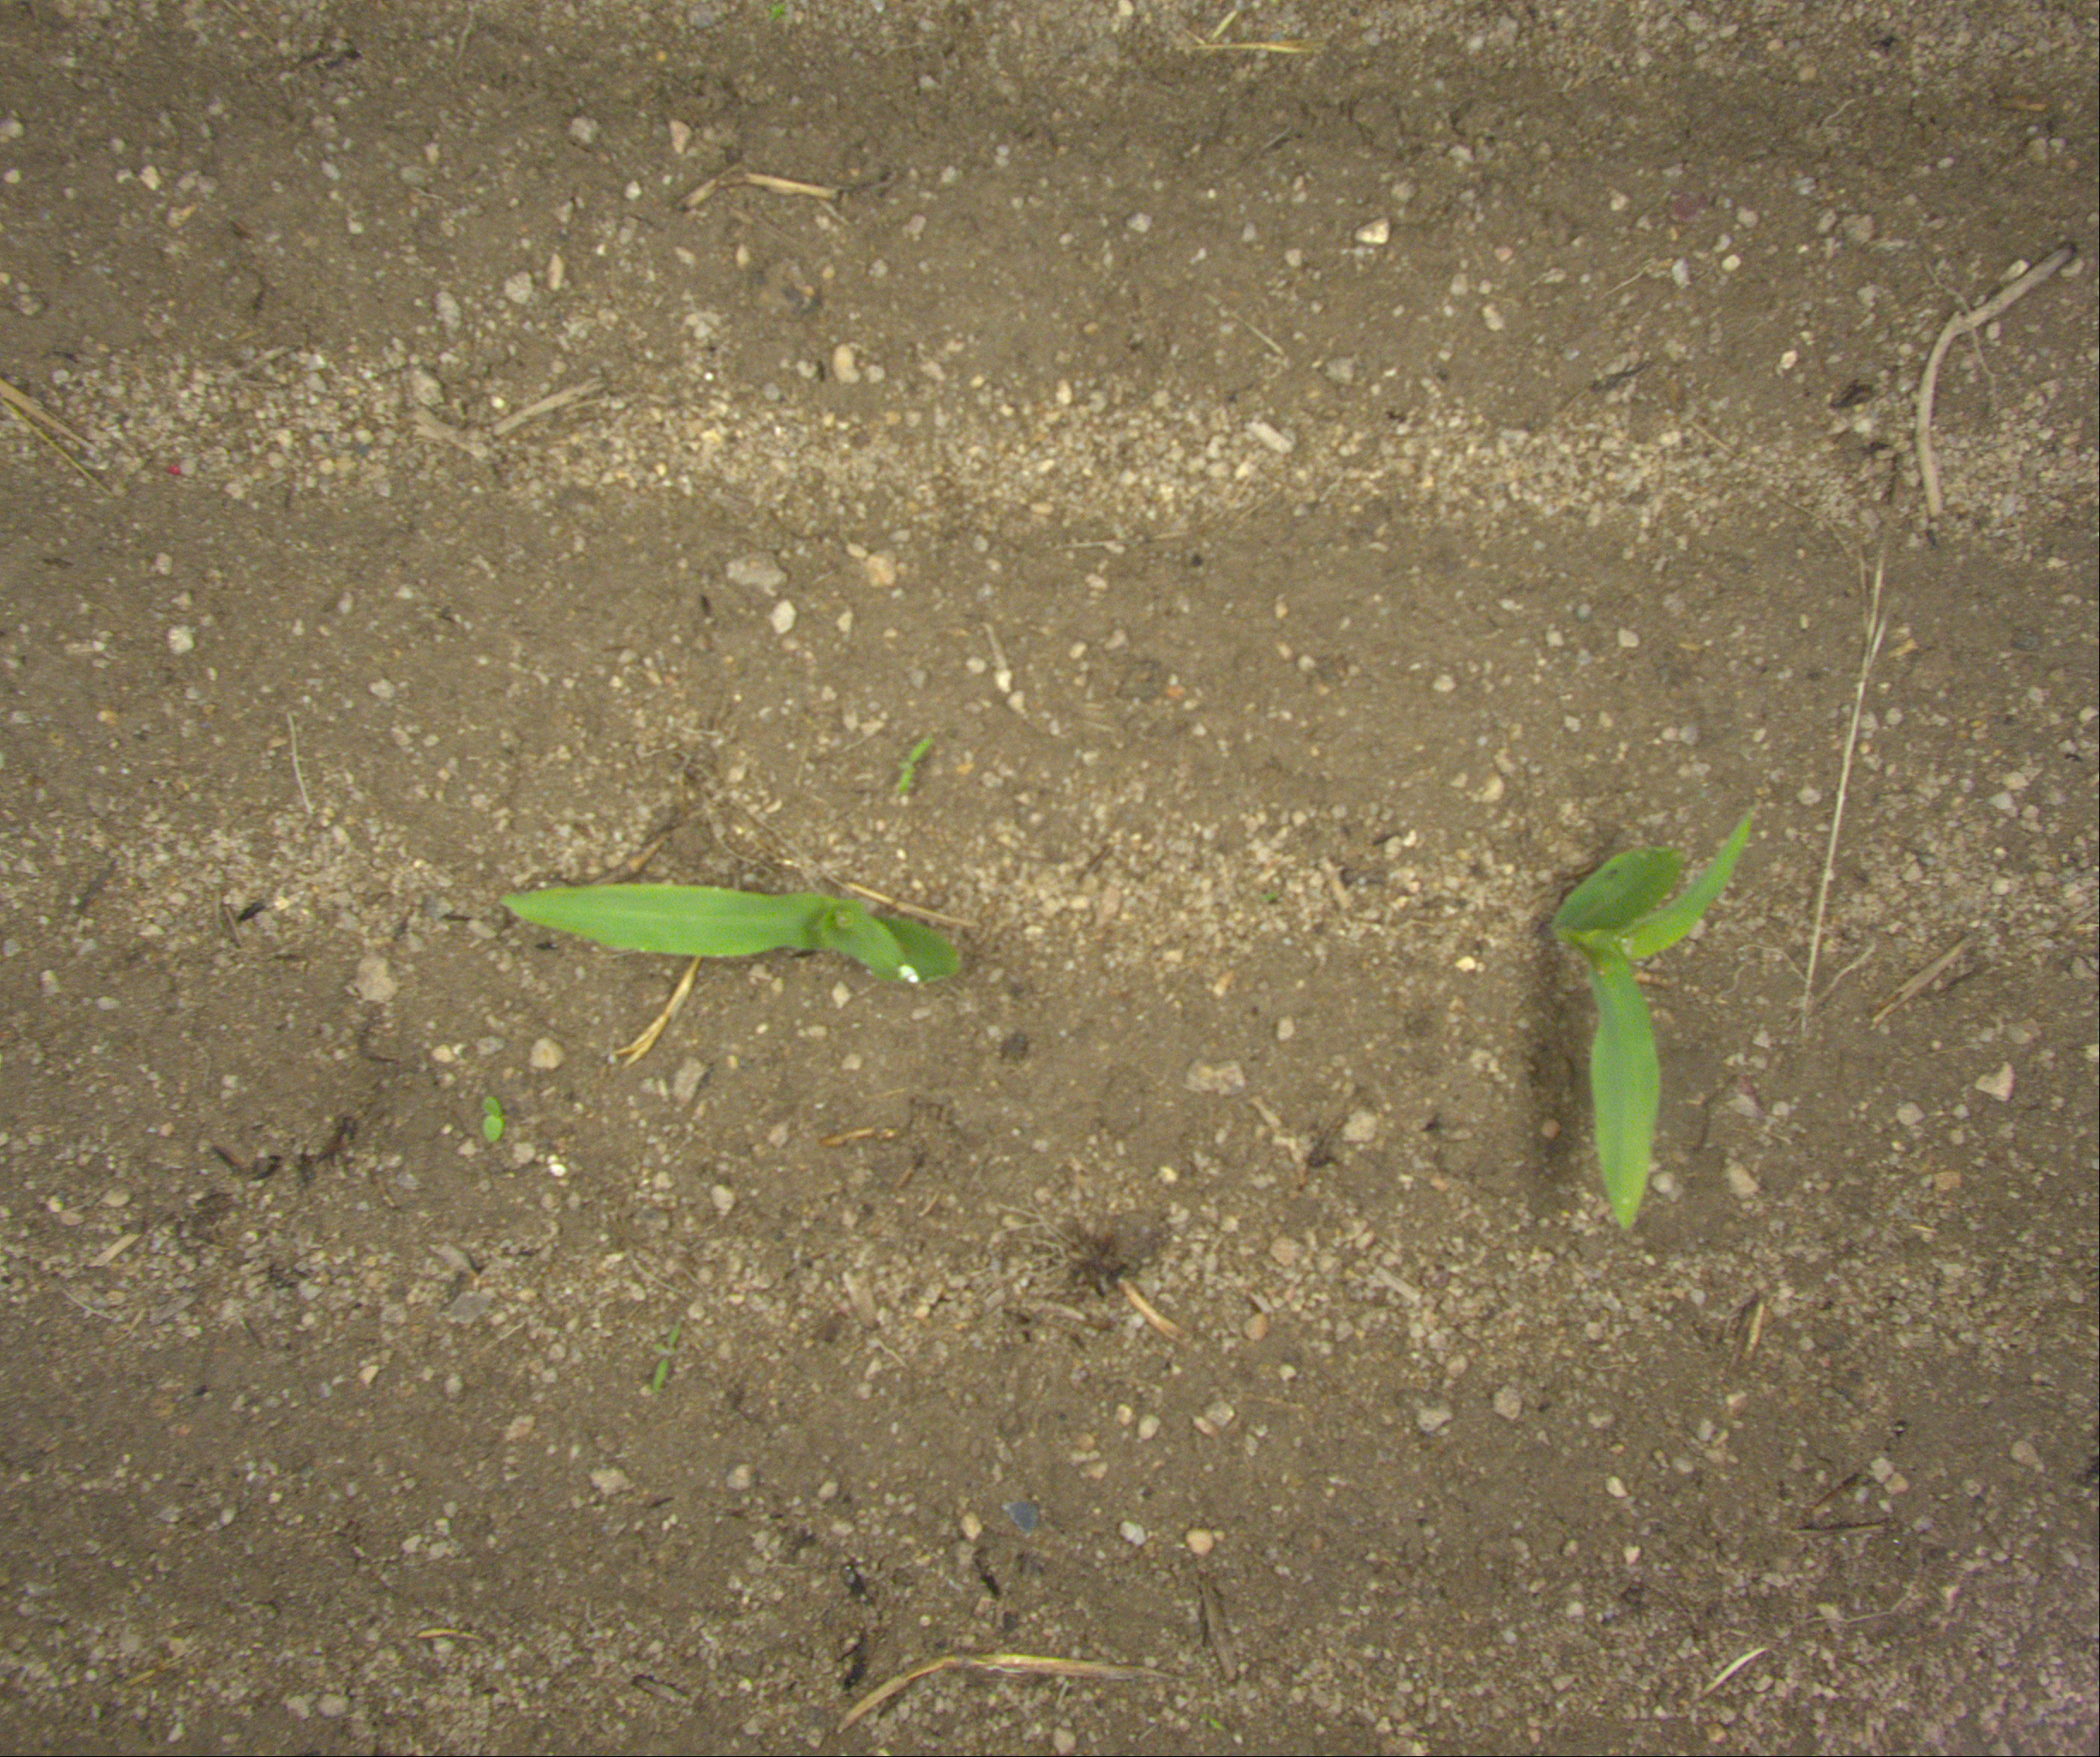
Crop: maize
Objects: maize, maize, stem_maize, stem_maize